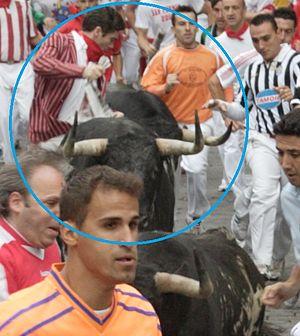
Alexander Rupert Fiske-Harrison né le 22 juillet 1976, à Londres est un écrivain et un acteur anglais qui a produit des pièces pour le théâtre The Pendulum de Londres, où il a également été comédien. Le journal The Times l'a surnommé « le matador-philosophe » car il a fait des recherches théoriques sur la tauromachie mais aussi pratiques sur la corrida. Il a publié un livre sur le sujet Dans l'arène, le monde de la corrida espagnole qui a été sélectionné pour le prix William Hill du livre sportif de l'année 2011. La presse anglaise et espagnole a publié de nombreux articles sur lui.